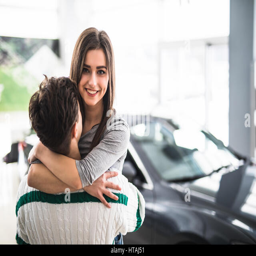
young woman hugging her boyfriend thanks for the new car